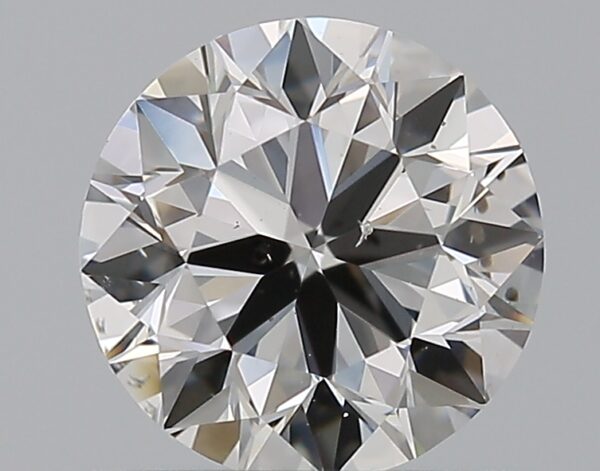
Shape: round
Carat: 0.8
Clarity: SI1
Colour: H
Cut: VG
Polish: EX
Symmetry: EX
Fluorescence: N
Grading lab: GIA
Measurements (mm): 5.8 x 5.83 x 3.68